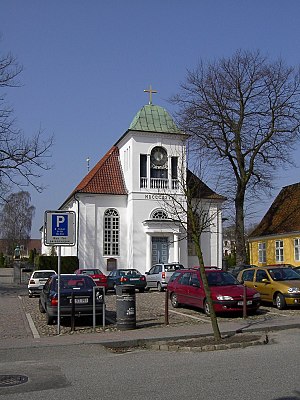
Sankt Michaelis Kirke
Sankt Michaelis Kirke
Sankt Michaelis Kirke er en kirke i Vendersgade i Fredericia.